Osjaków

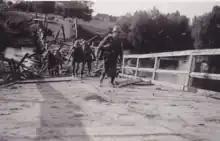
Osjaków's main bridge after initial German invasion of Poland

Osjaków is located next to Wieluń, which in September 1939 was the first town attacked during World War II. In the following days, Osjaków was on the front lines of war and witnessed a mass influx of refugees from Wieluń and other towns, who were fleeing to the east of the Warta river, despite not suffering much damage to infrastructure. By October 8, 1939, Osjaków was assimilated into the Third Reich. Its name was Germanised into "Ostenwerder". By 1941, the school and church were closed, with the local priests having been sent to the Dachau concentration camp. The Prebystery was turned into the Gendarmerie base. In late 1944, much of Osjaków's population was rushed to help Nazi Germany in the Volkssturm.